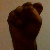
The image shows a hand gesture representing the letter 'S' in Indian Sign Language.